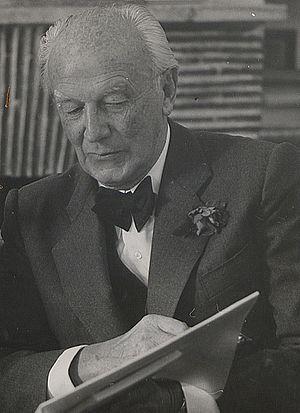
Paul Bonatz fut un architecte allemand, membre de l'École de Stuttgart et professeur à l'université technique de cette ville durant une partie de la Seconde Guerre mondiale.
Cette page concerne les événements qui se sont produits durant l'année 1877 en Lorraine.